John Roach (shipbuilder)

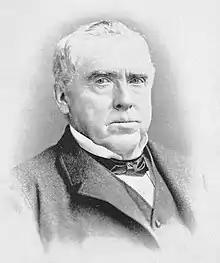

John Roach (December 25, 1815 – January 10, 1887) was an American industrialist who rose from humble origins as an Irish immigrant laborer to found the largest and most productive shipbuilding empire in the United States during and after the Reconstruction Era, John Roach & Sons.